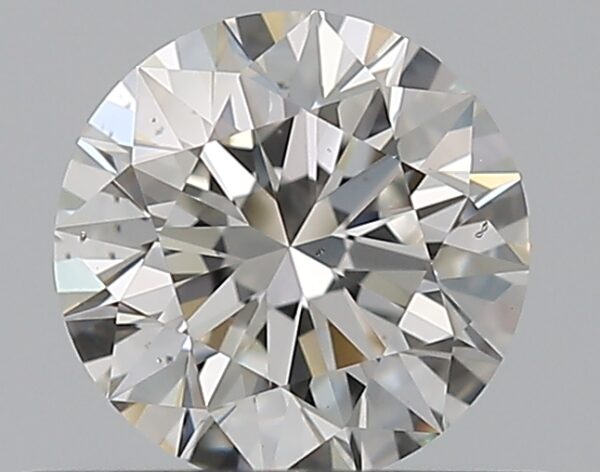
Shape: round
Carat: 0.5
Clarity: VS2
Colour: G
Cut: EX
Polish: EX
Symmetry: EX
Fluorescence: N
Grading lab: GIA
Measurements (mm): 5.05 x 5.08 x 3.17